Harry Kent (architect)

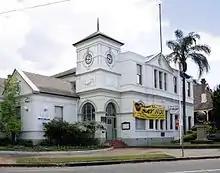
Strathfield Council Chambers with additions by Harry Kent

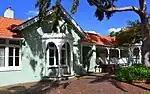
Kelmswood, Kent's home in Redmyre Road, Strathfield

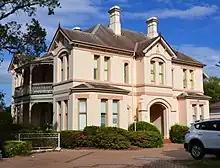
Woodstock, Kent's other home in Redmyre Road, now converted to apartments

Kent was for many years a resident of Strathfield, and designed a number of buildings in the district. These include: